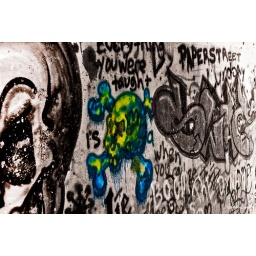
overpass near white river in Muncie